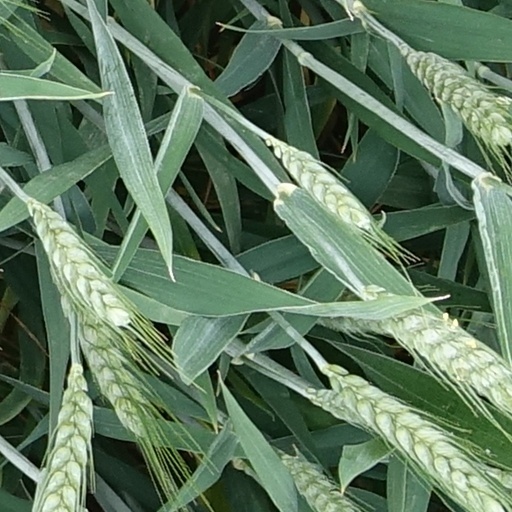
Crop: wheat